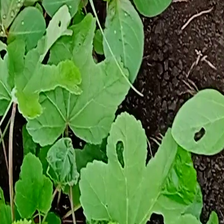
Weed species: Little_Mallow(Malva parviflora)